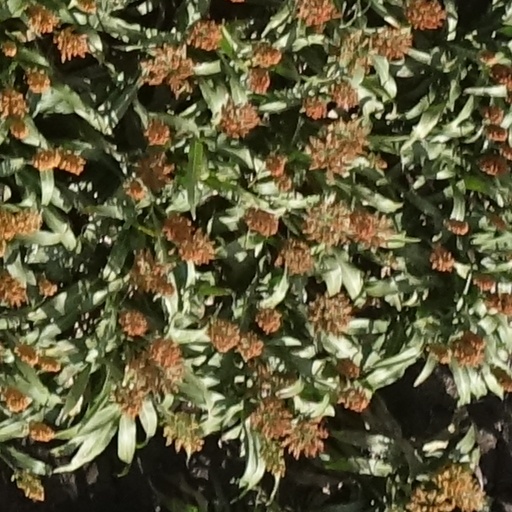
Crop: sorghum